Ngong Shuen Chau Naval Base

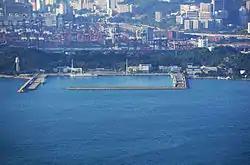

Ngong Shuen Chau Naval Base is part of the People's Liberation Army Hong Kong Garrison and small naval base on Stonecutters Island (Ngong Shuen Chau), Hong Kong. It is a sub-base of the South Sea Fleet and home to a naval squadron of the Hong Kong Garrison (MUCD 38081). The area surrounding the base is off limits to civilian ship traffic.